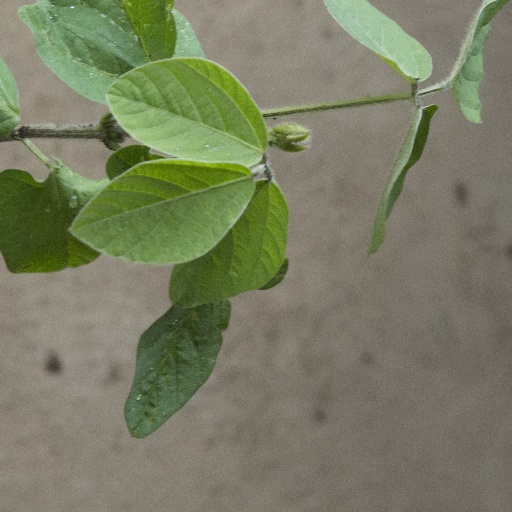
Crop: soybean